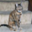
Label: cat